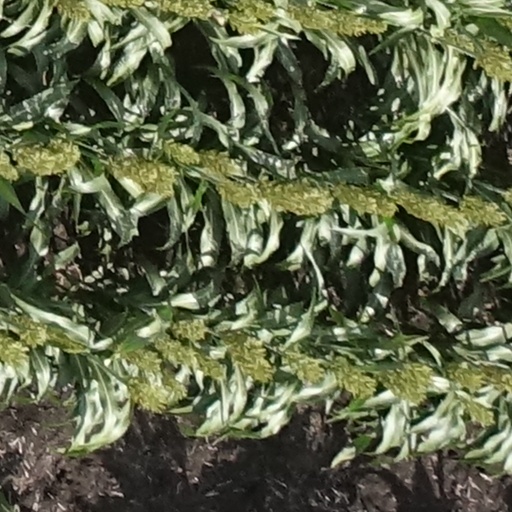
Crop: sorghum